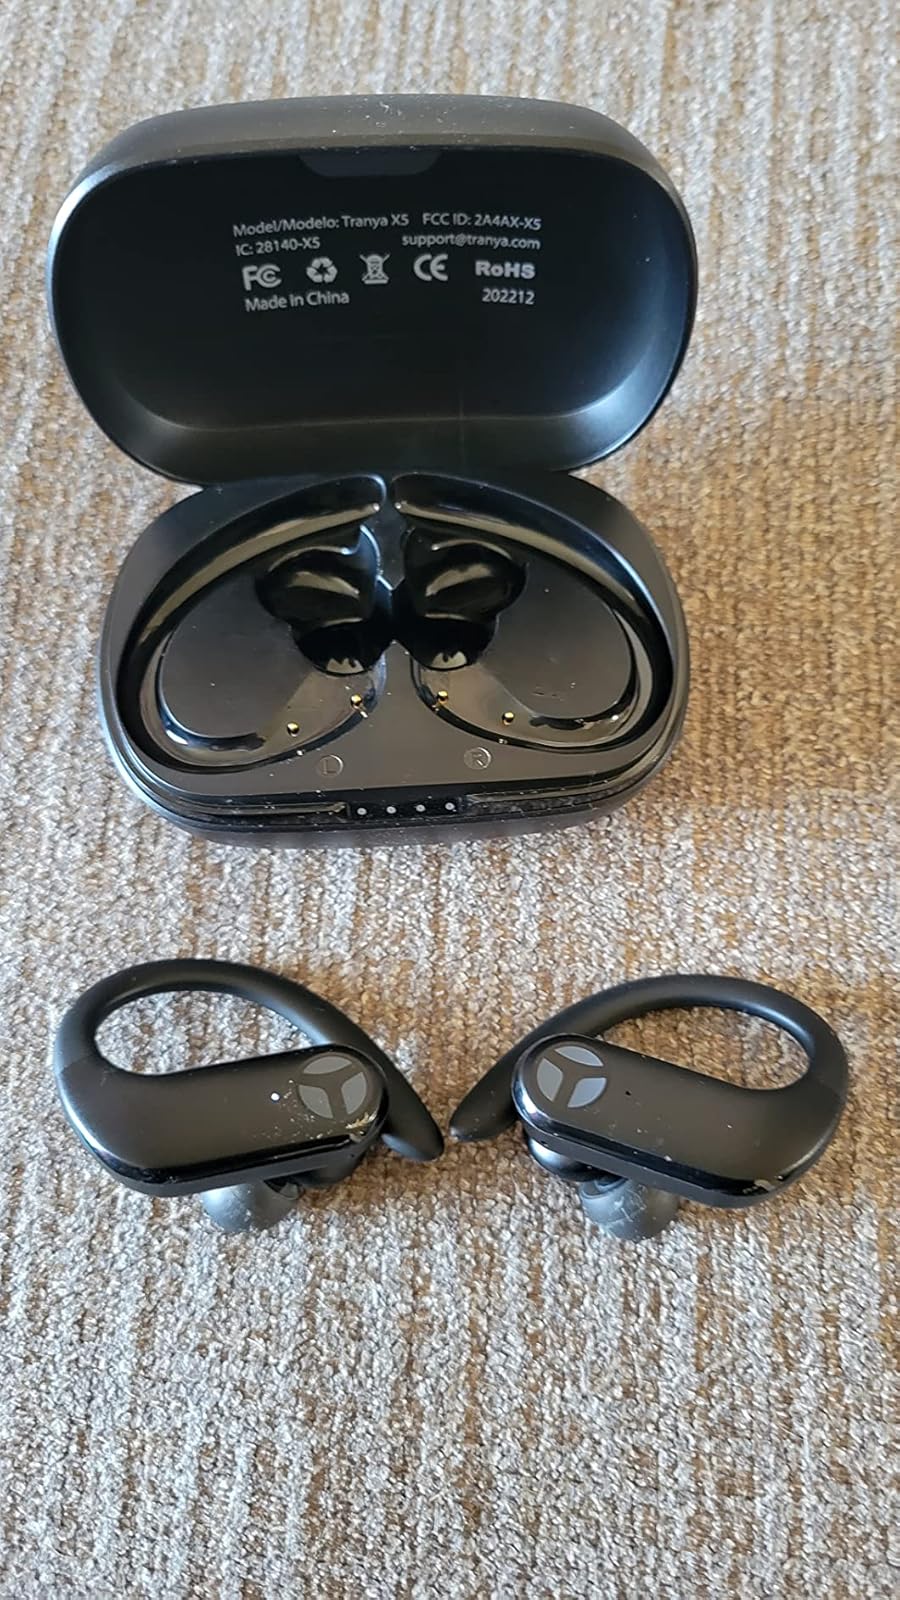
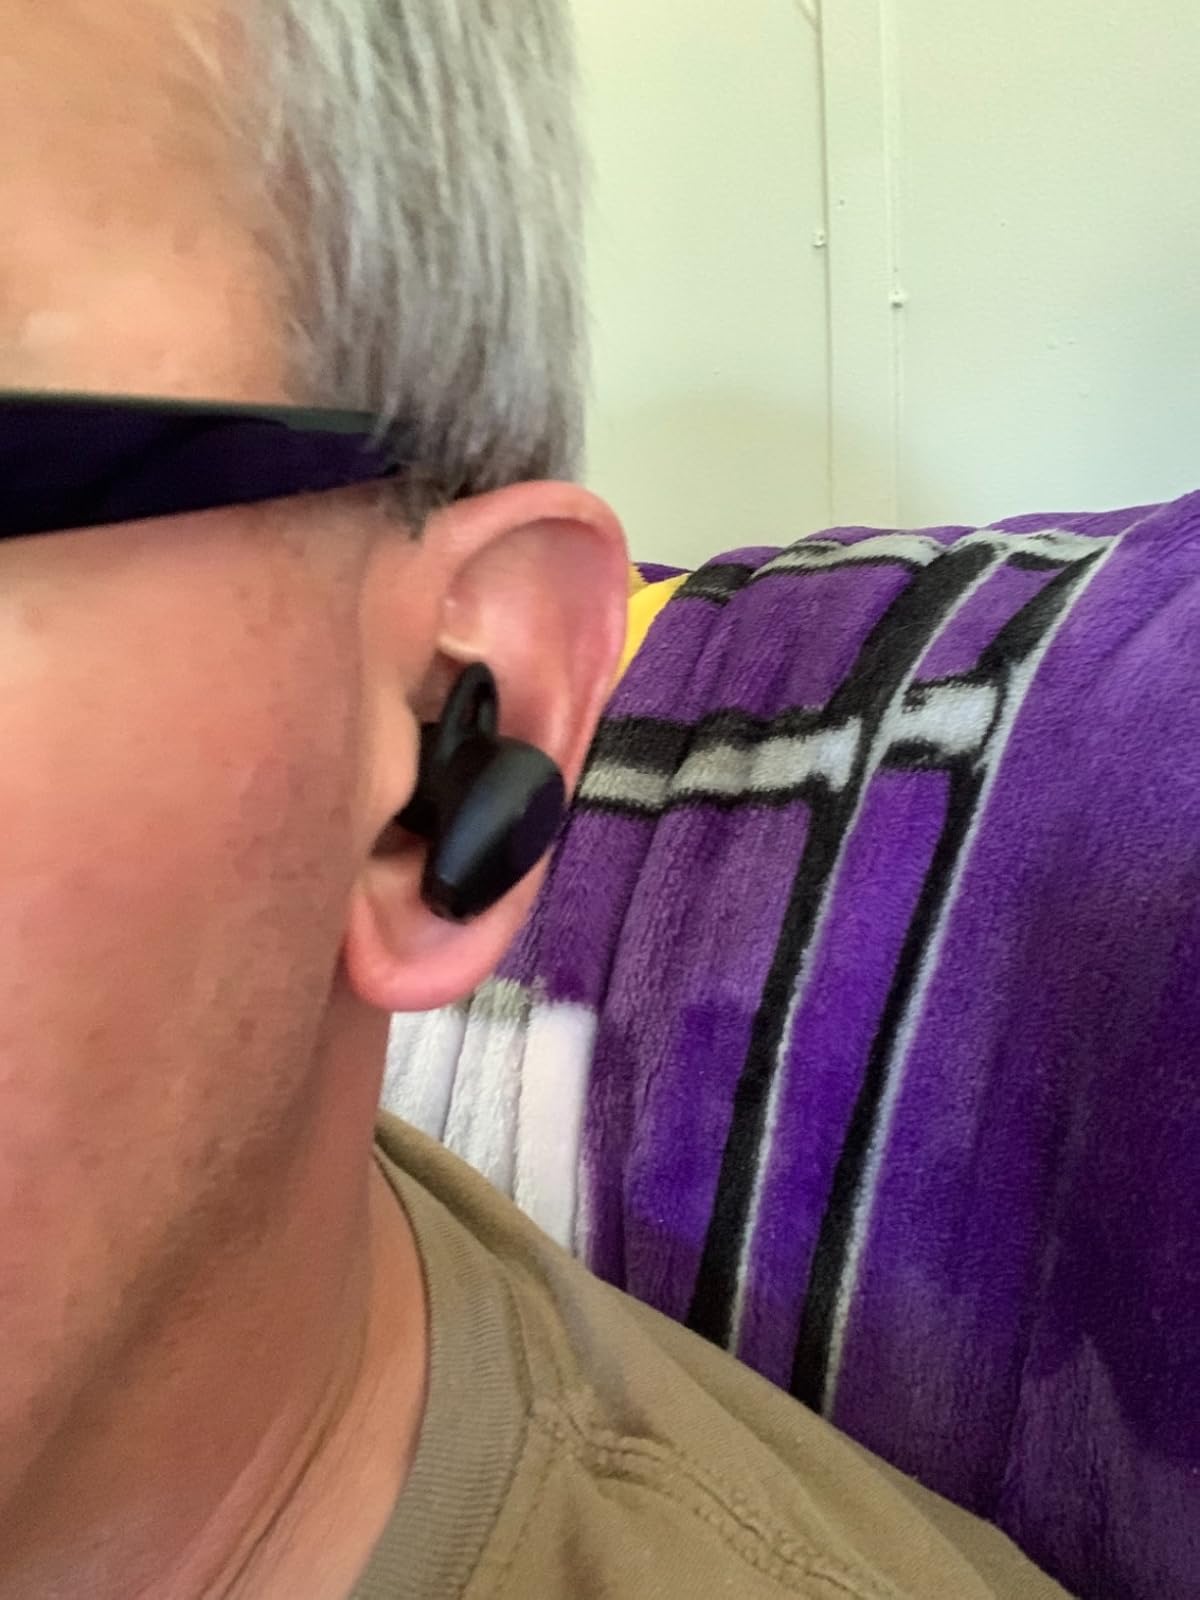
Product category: earbuds
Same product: no